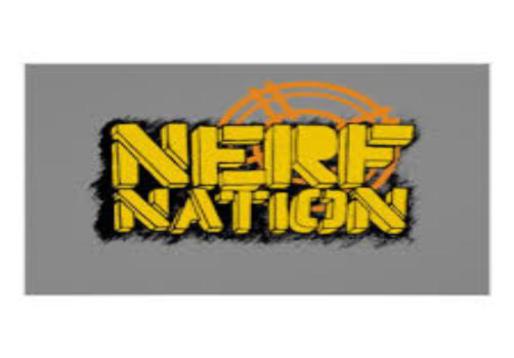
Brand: nerf
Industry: Leisure